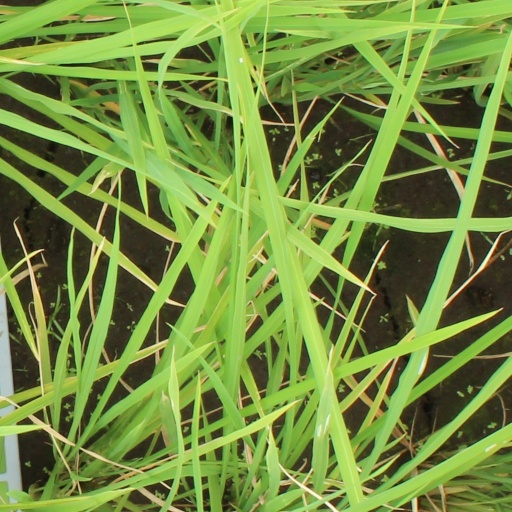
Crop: rice